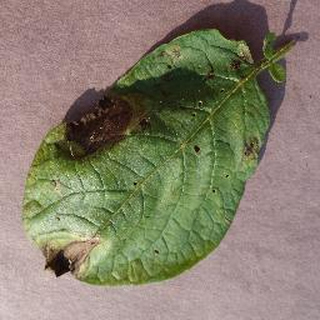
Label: potato_late_blight